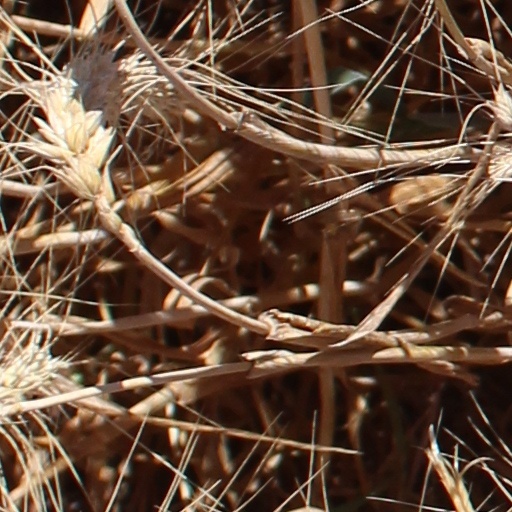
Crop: wheat